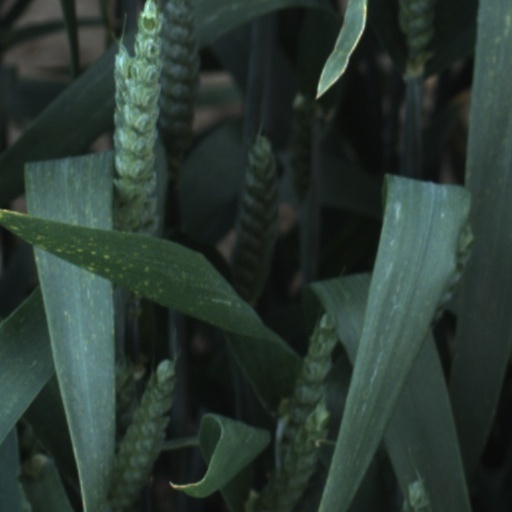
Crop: wheat